Juana de Ibarbourou

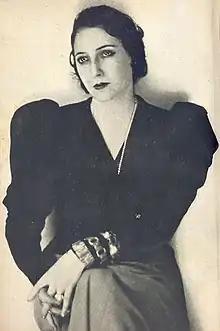

Juana Fernández Morales de Ibarbourou, also known as Juana de América, (March 8, 1892 – July 15, 1979) was a Uruguayan poet and one of the most popular writers of Spanish America. Her poetry, the earliest of which is often highly erotic, is notable for her identification of her feelings with nature around her. She was nominated for the Nobel Prize in Literature in 1959, 1960 and 1963.